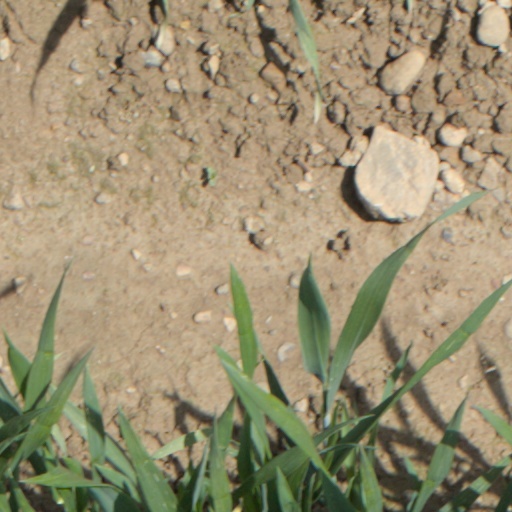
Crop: wheat